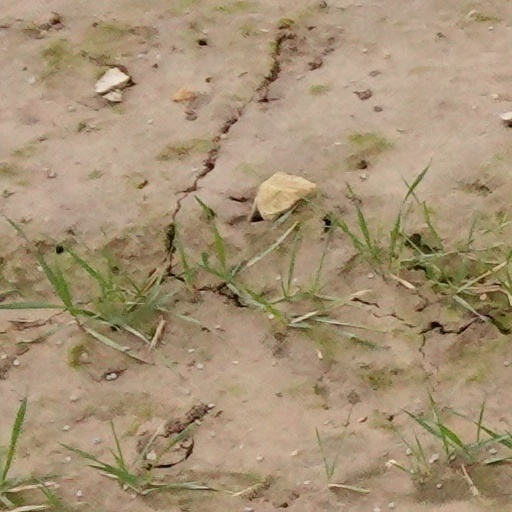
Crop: wheat